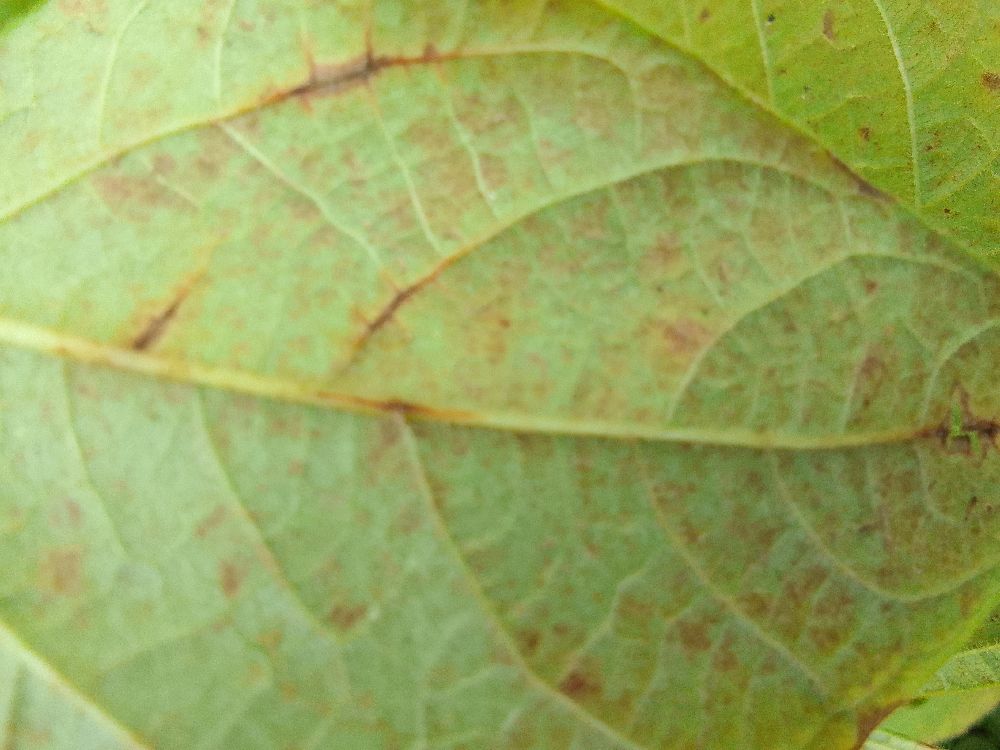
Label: anthracnose